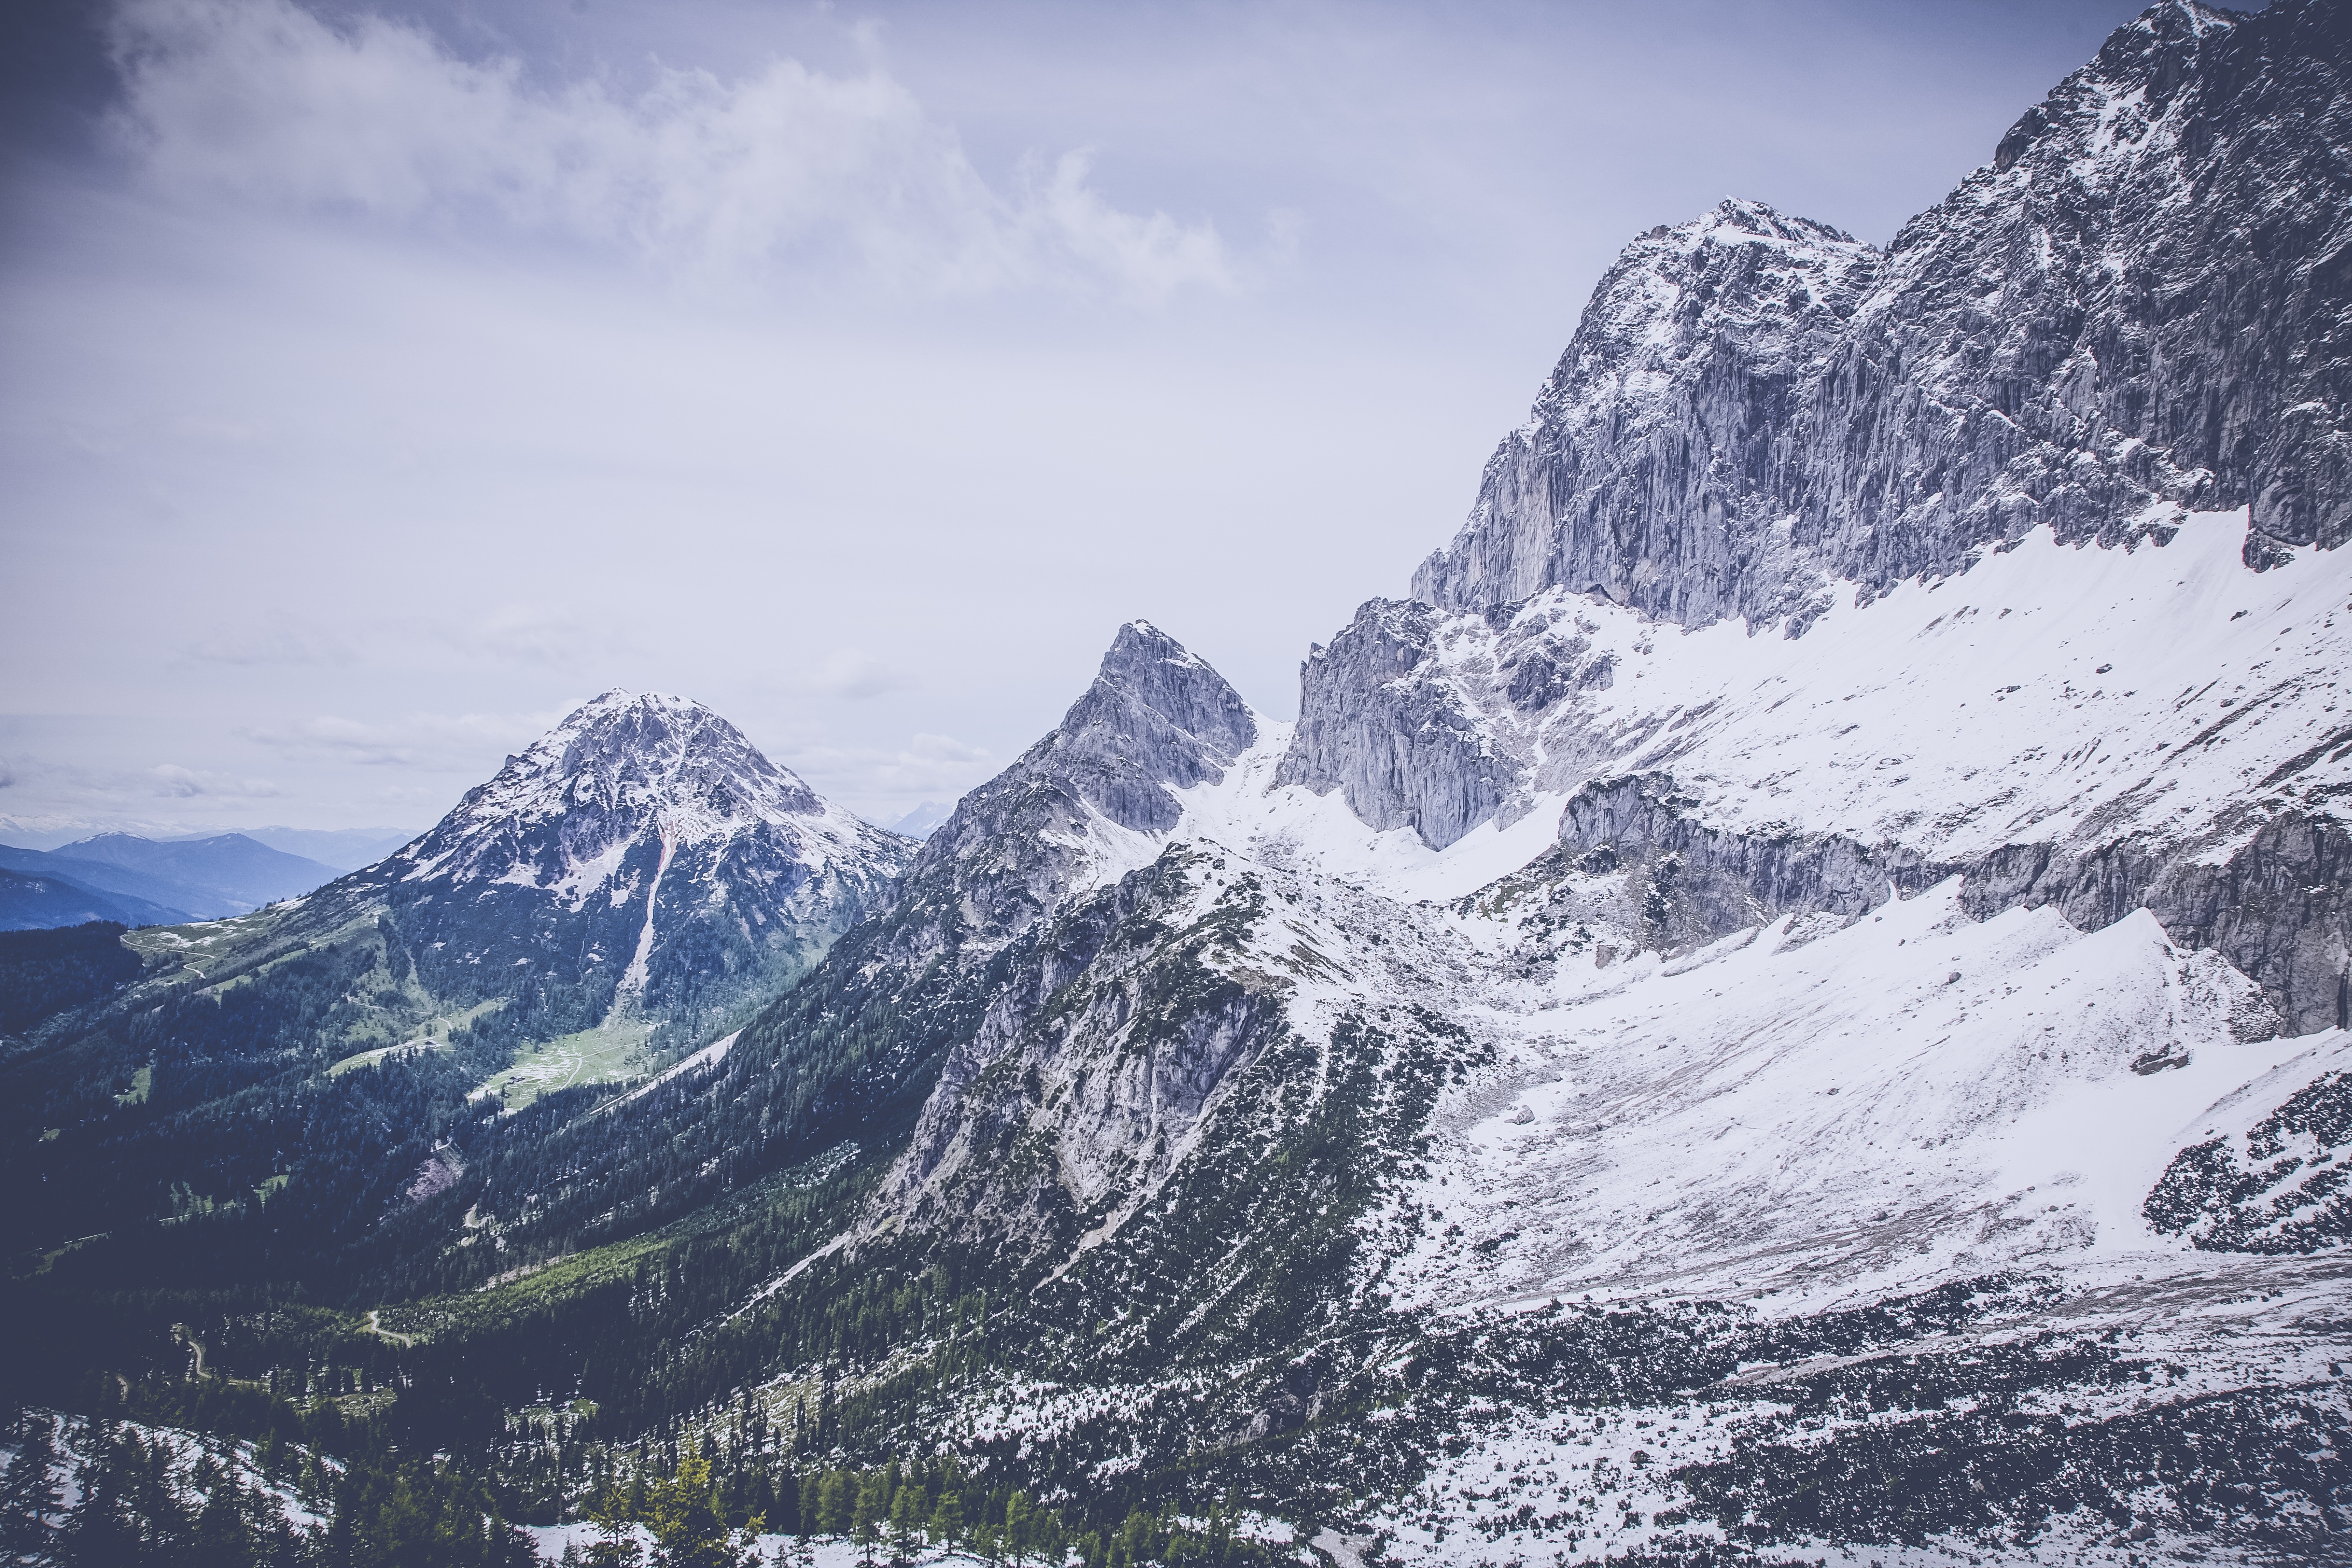
landscape, nature, forest, outdoor, rock, mountain, snow, winter, sky, hiking, trail, meadow, hill, view, mountain range, pasture, glacier, weather, holiday, alpine, rest, ridge, summit, mountaineering, trees, relaxation, mountains, alps, cirque, silent, landform, mountain pass, rocks lane, geographical feature, mountainous landforms, geological phenomenon